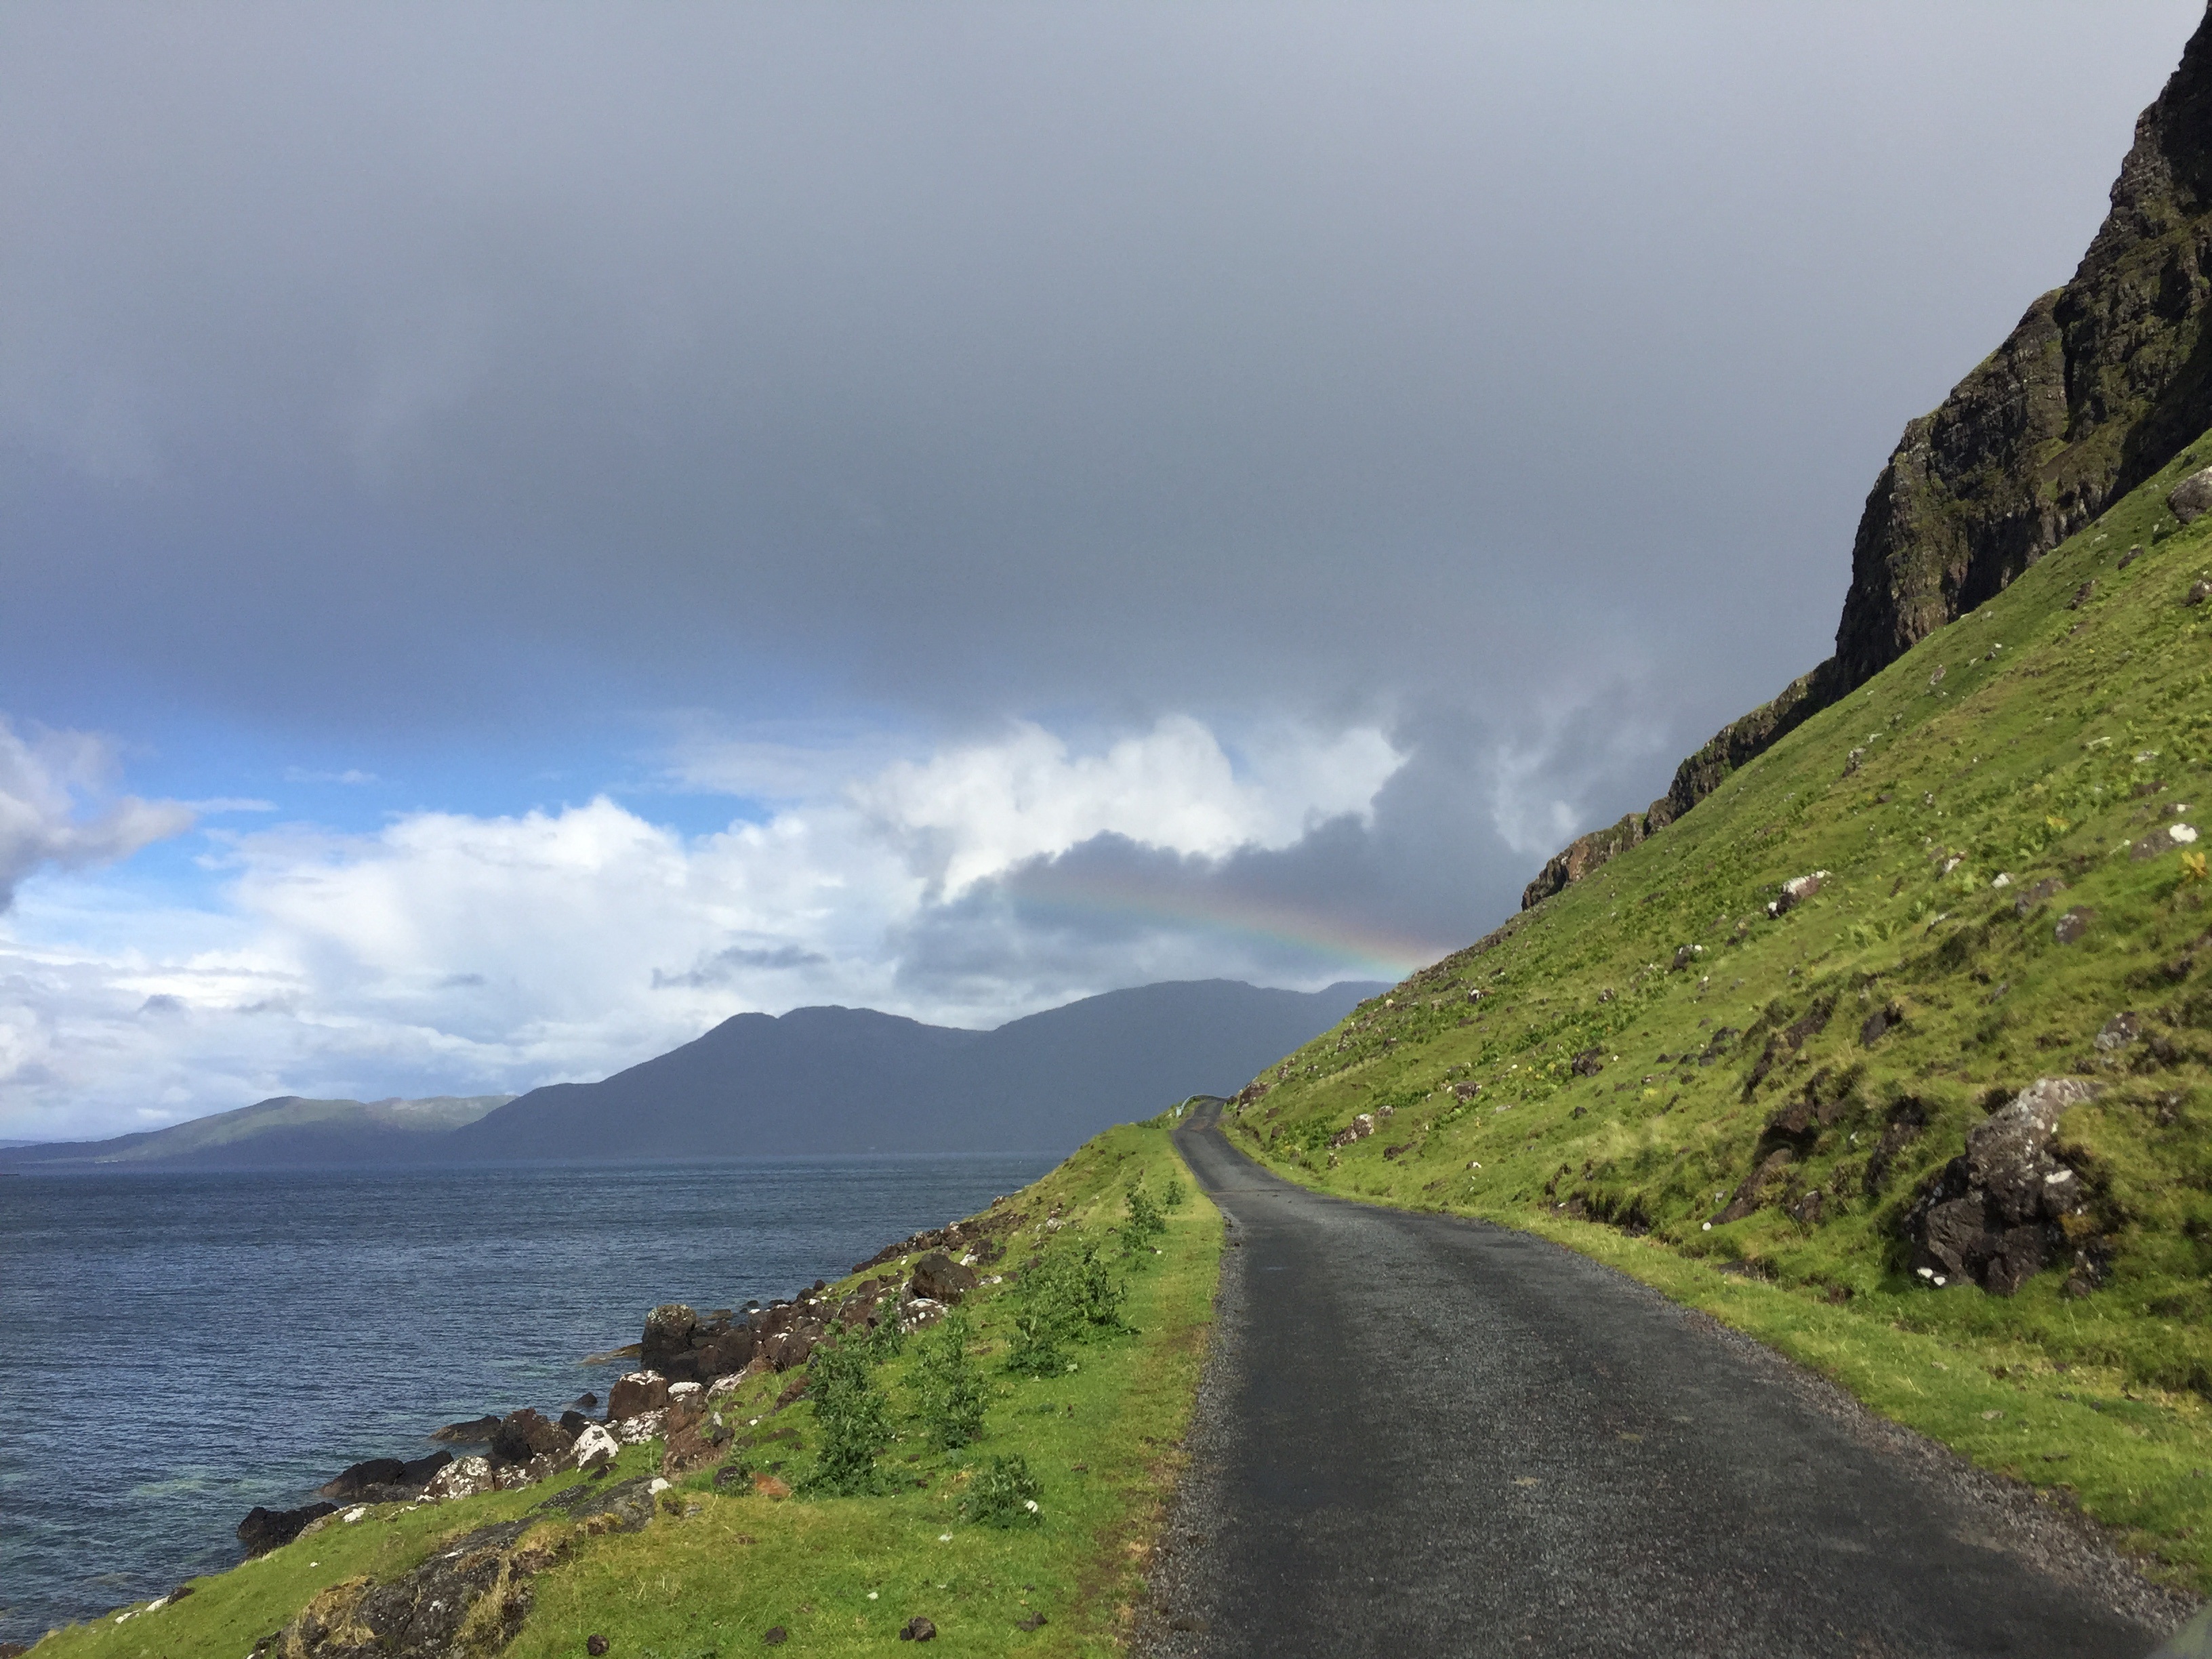
landscape, sea, coast, water, nature, horizon, mountain, cloud, air, hill, mountain range, cliff, holiday, bay, fjord, highland, terrain, ridge, skies, plateau, scotland, fell, loch, cape, landform, mountain pass, geographical feature, mountainous landforms